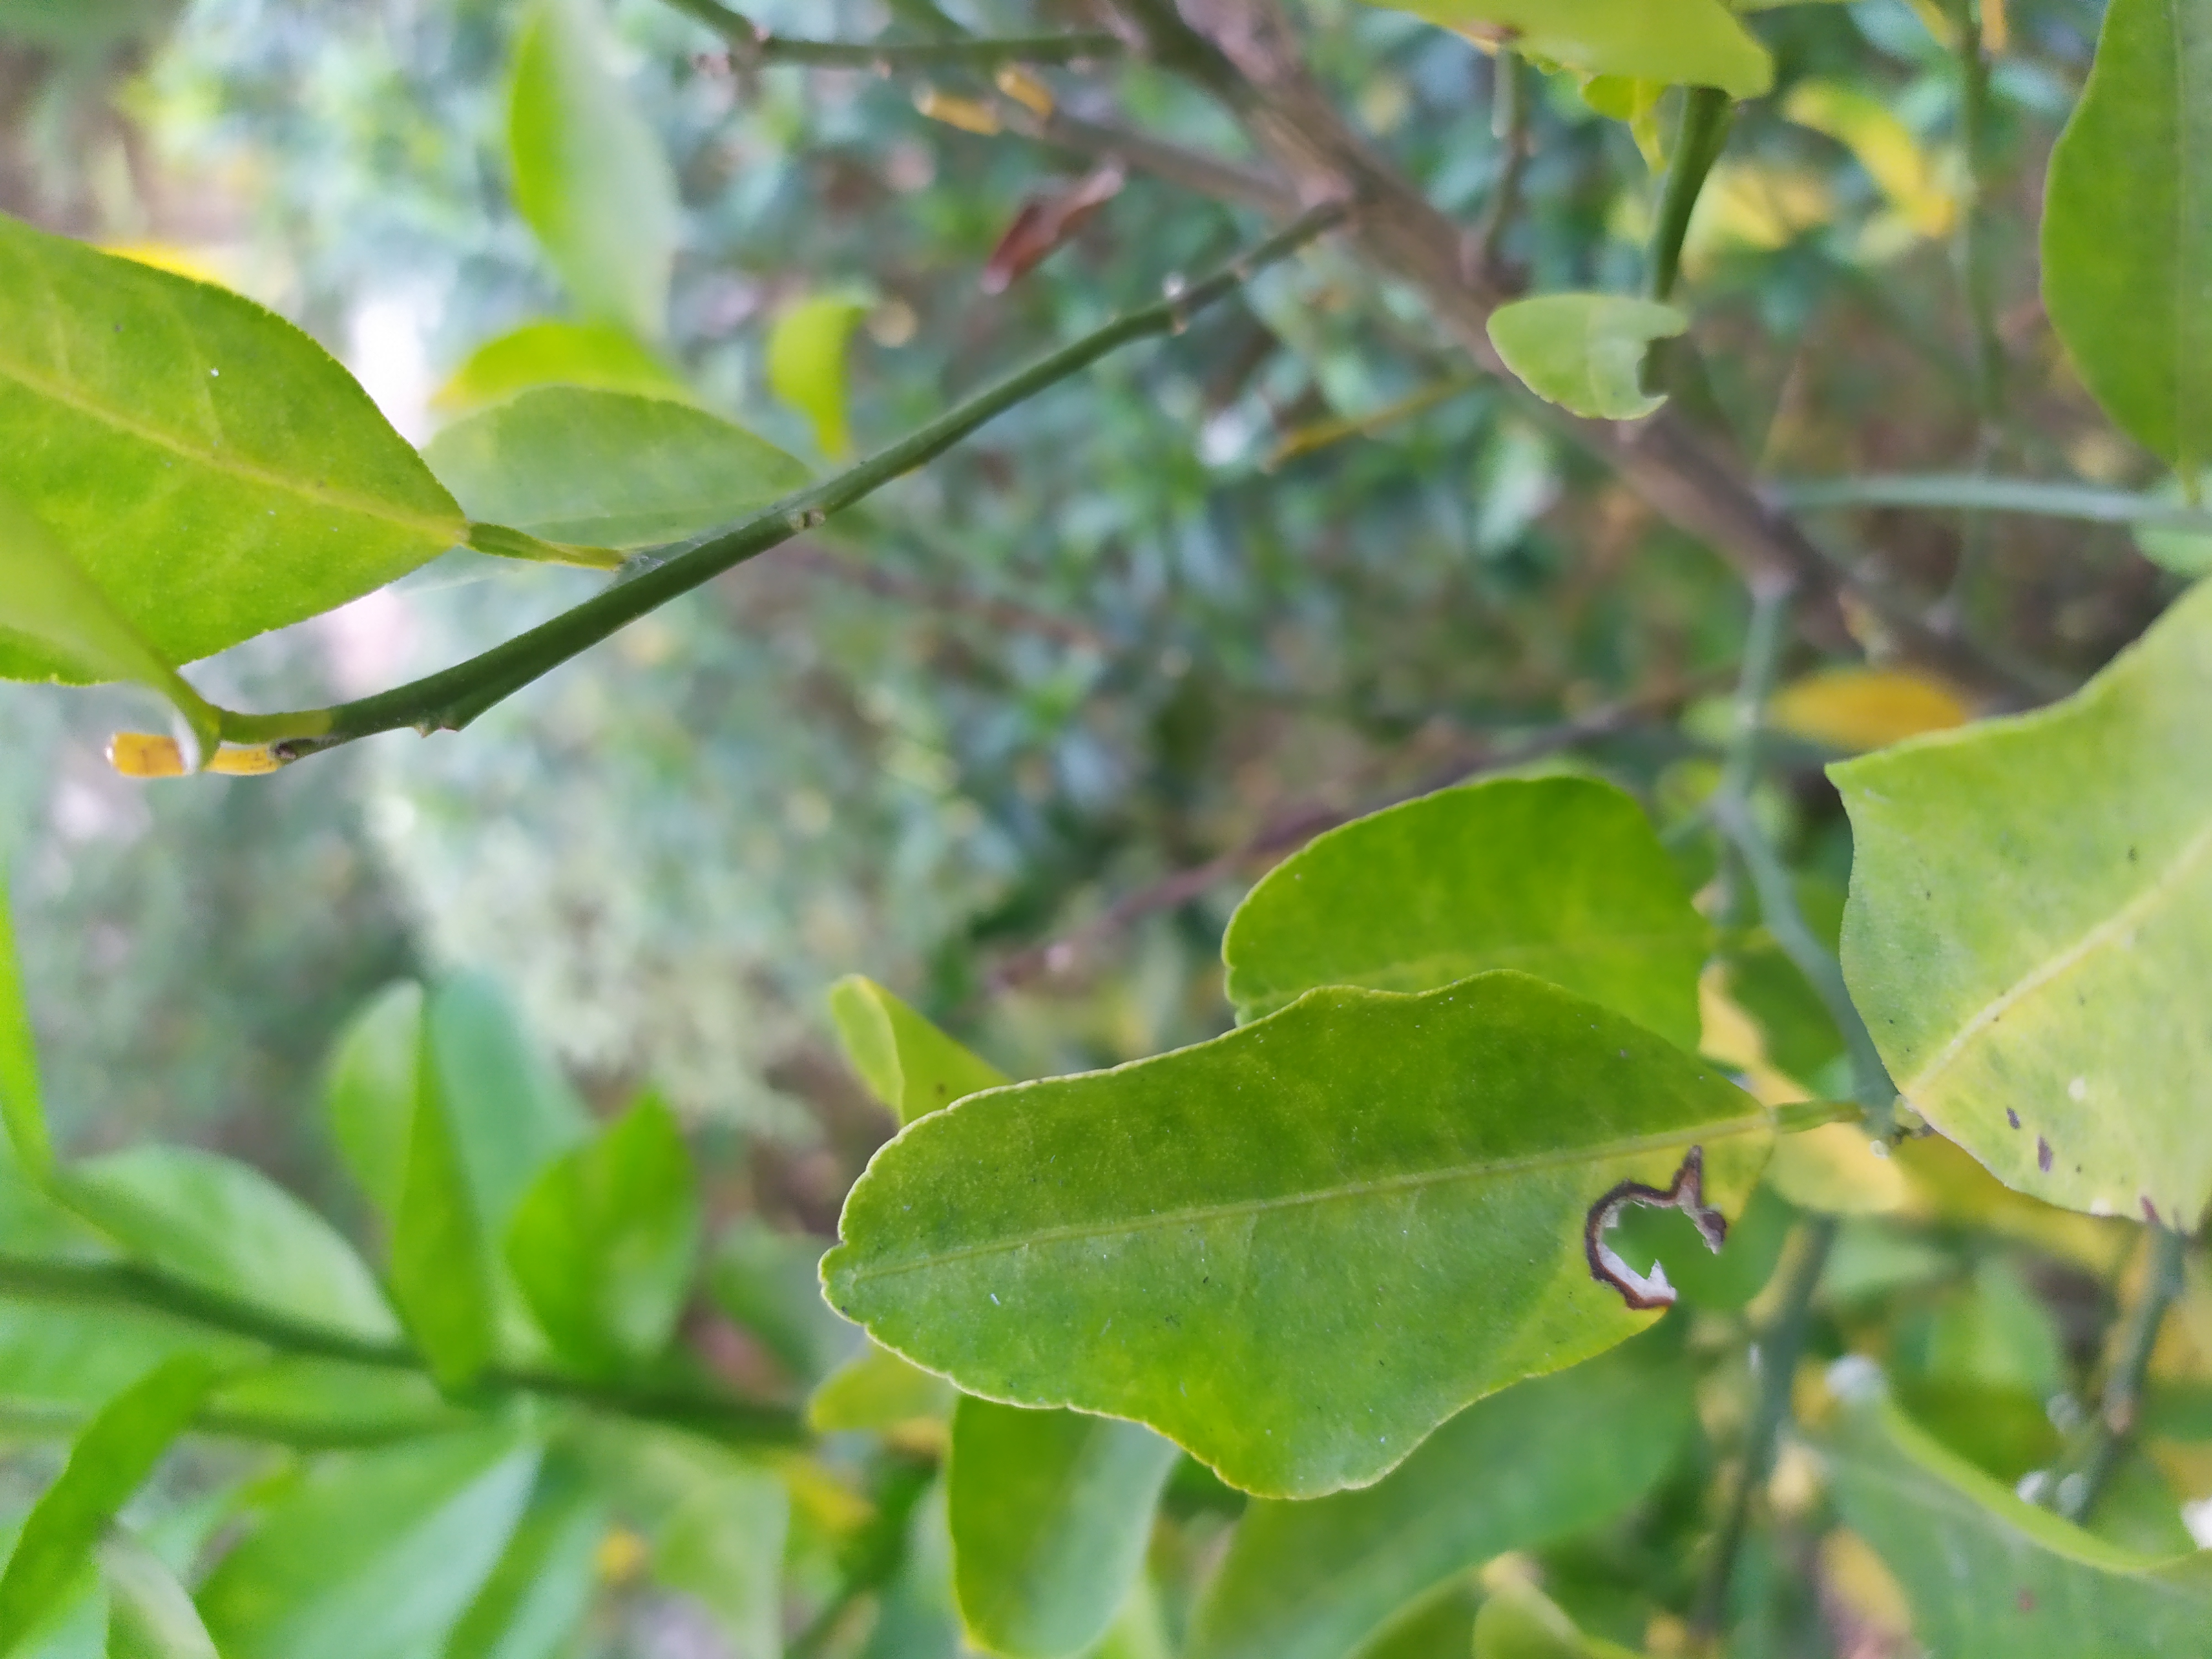
Mandarin leaf variety: Darjeling